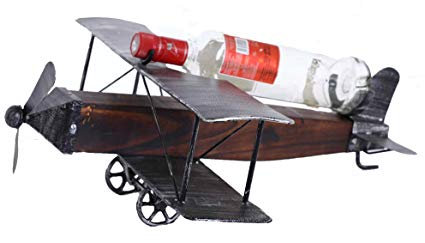
Vehicle type: Planes